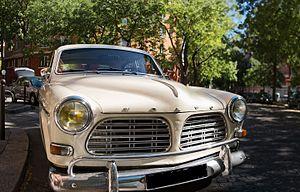
Une Volvo Amazon dans les rues de Paris, septembre 2016.
La Volvo Amazon, également connue sous le nom de Série 120, est une automobile construite par la firme Volvo. La première Amazon sort de l’usine Volvo en juillet 1956. Elle existe en trois versions : la 121, la 122 et la 123. Trois carrosseries sont également développées par le designer Jan Wilsgaard : une tricorps à deux portes, une tricorps à quatre portes et une bicorps break à cinq portes.